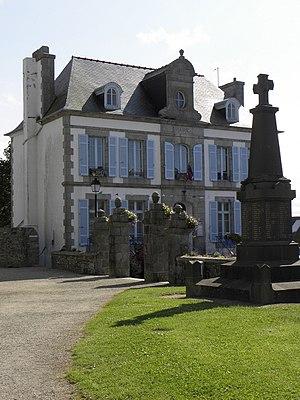
Mairie de Plounéour-Trez (29).
Plounéour-Trez [pluneuʁ tʁɛs] est une ancienne commune située sur la côte nord du département du Finistère, dans la région Bretagne, en France.